Dalton Mall

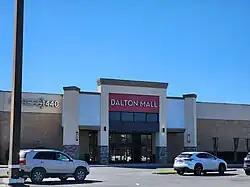
Main entrance of Dalton Mall in 2023

Dalton Mall, formerly known as Walnut Square Mall is an indoor shopping center located in Dalton, Georgia